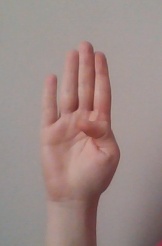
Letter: kaaf